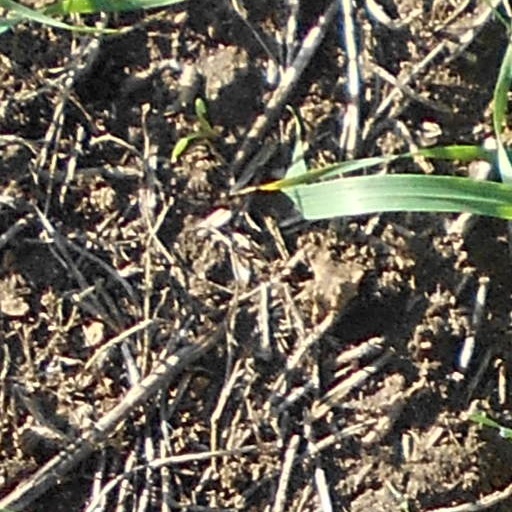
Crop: wheat